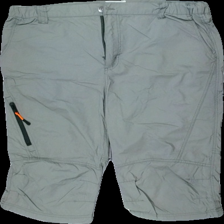
View: front
Type: Shorts
Category: Men
Brand: Not in the list
Brand text on label: jacks sportwear
Colors: Green
Material: 100% nylon
Cut: Regular
Size: XXXL
Season: Summer
Price range: 50-100
Recommended usage: Reuse
Description: gröna shorts med fler fickor